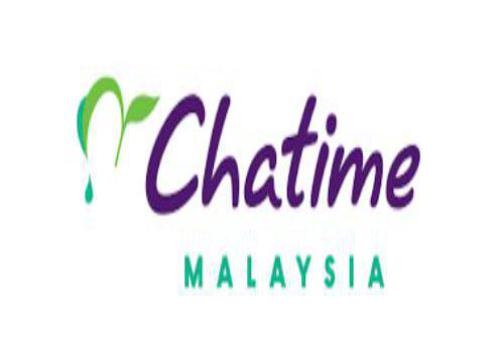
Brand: chatime
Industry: Food